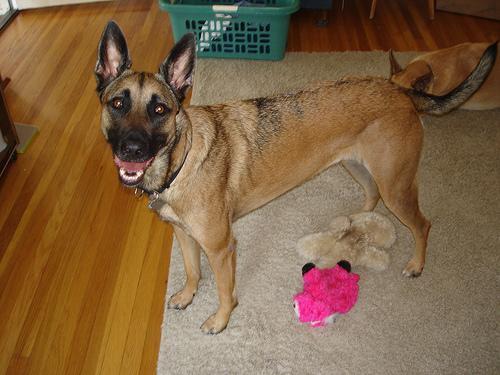
malinois